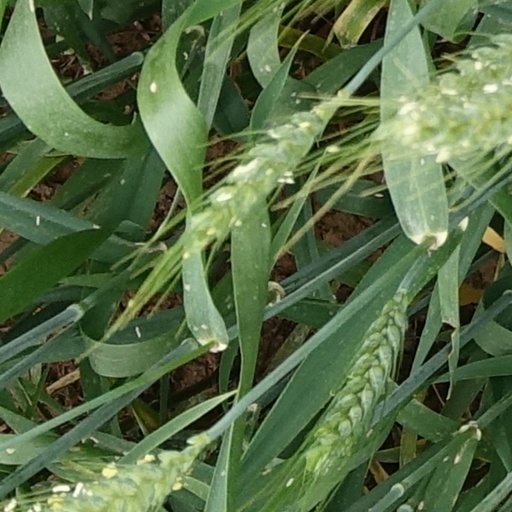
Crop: wheat